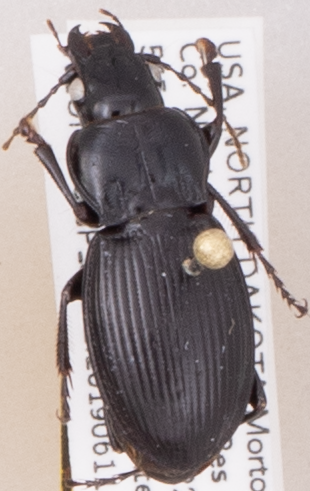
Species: Cyclotrachelus torvus
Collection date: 2019-06-11
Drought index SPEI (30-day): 1.19
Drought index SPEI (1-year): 1.382
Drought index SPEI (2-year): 0.9